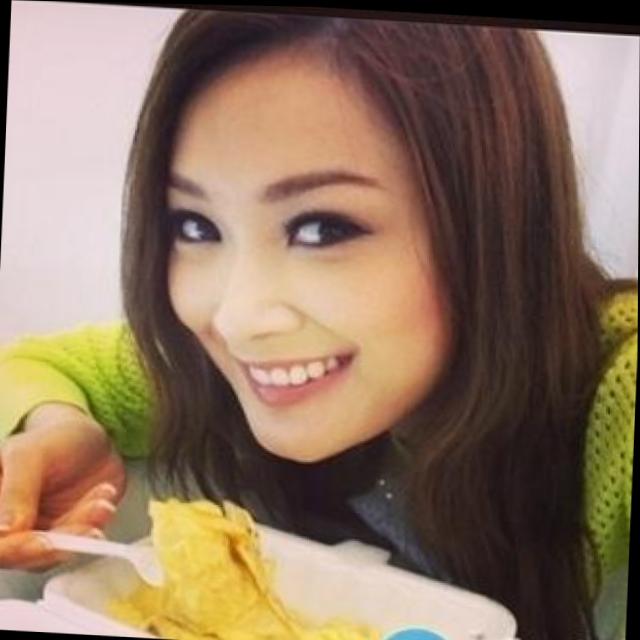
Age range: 21-44